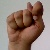
The image shows a hand gesture representing the letter 'T' in Indian Sign Language.